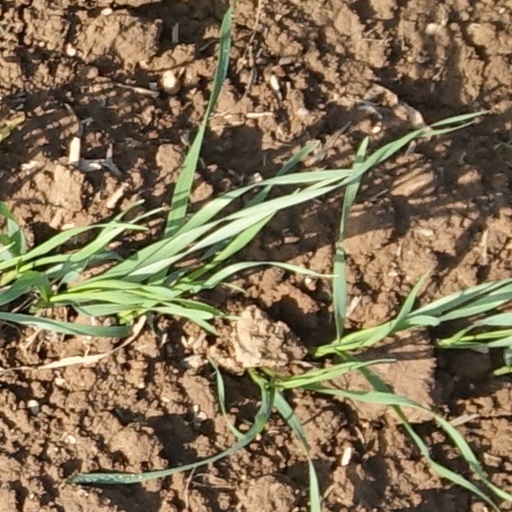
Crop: wheat